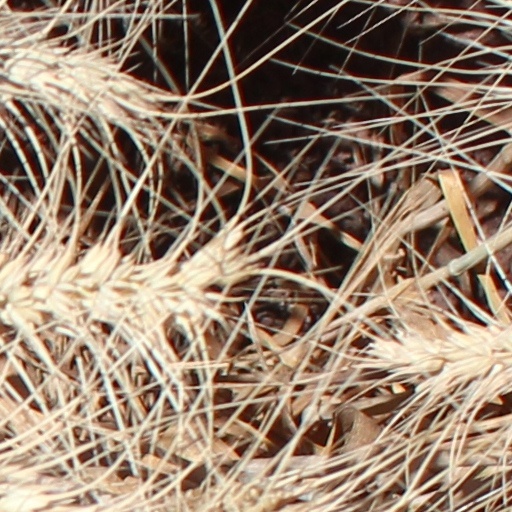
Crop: wheat